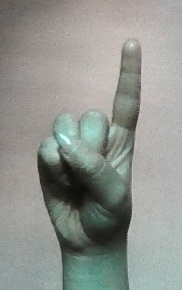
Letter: bb